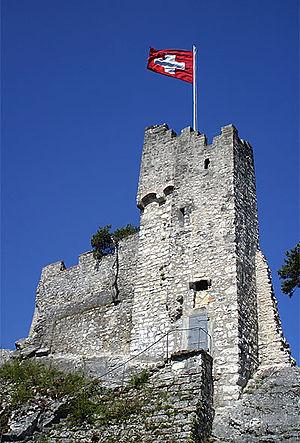
La Confédération des VIII cantons désigne l'une des étapes de formation de l'ancienne Confédération suisse, la période entre 1332 et le 22 décembre 1481, venant après la Confédération des III cantons et avant la confédération des X cantons.